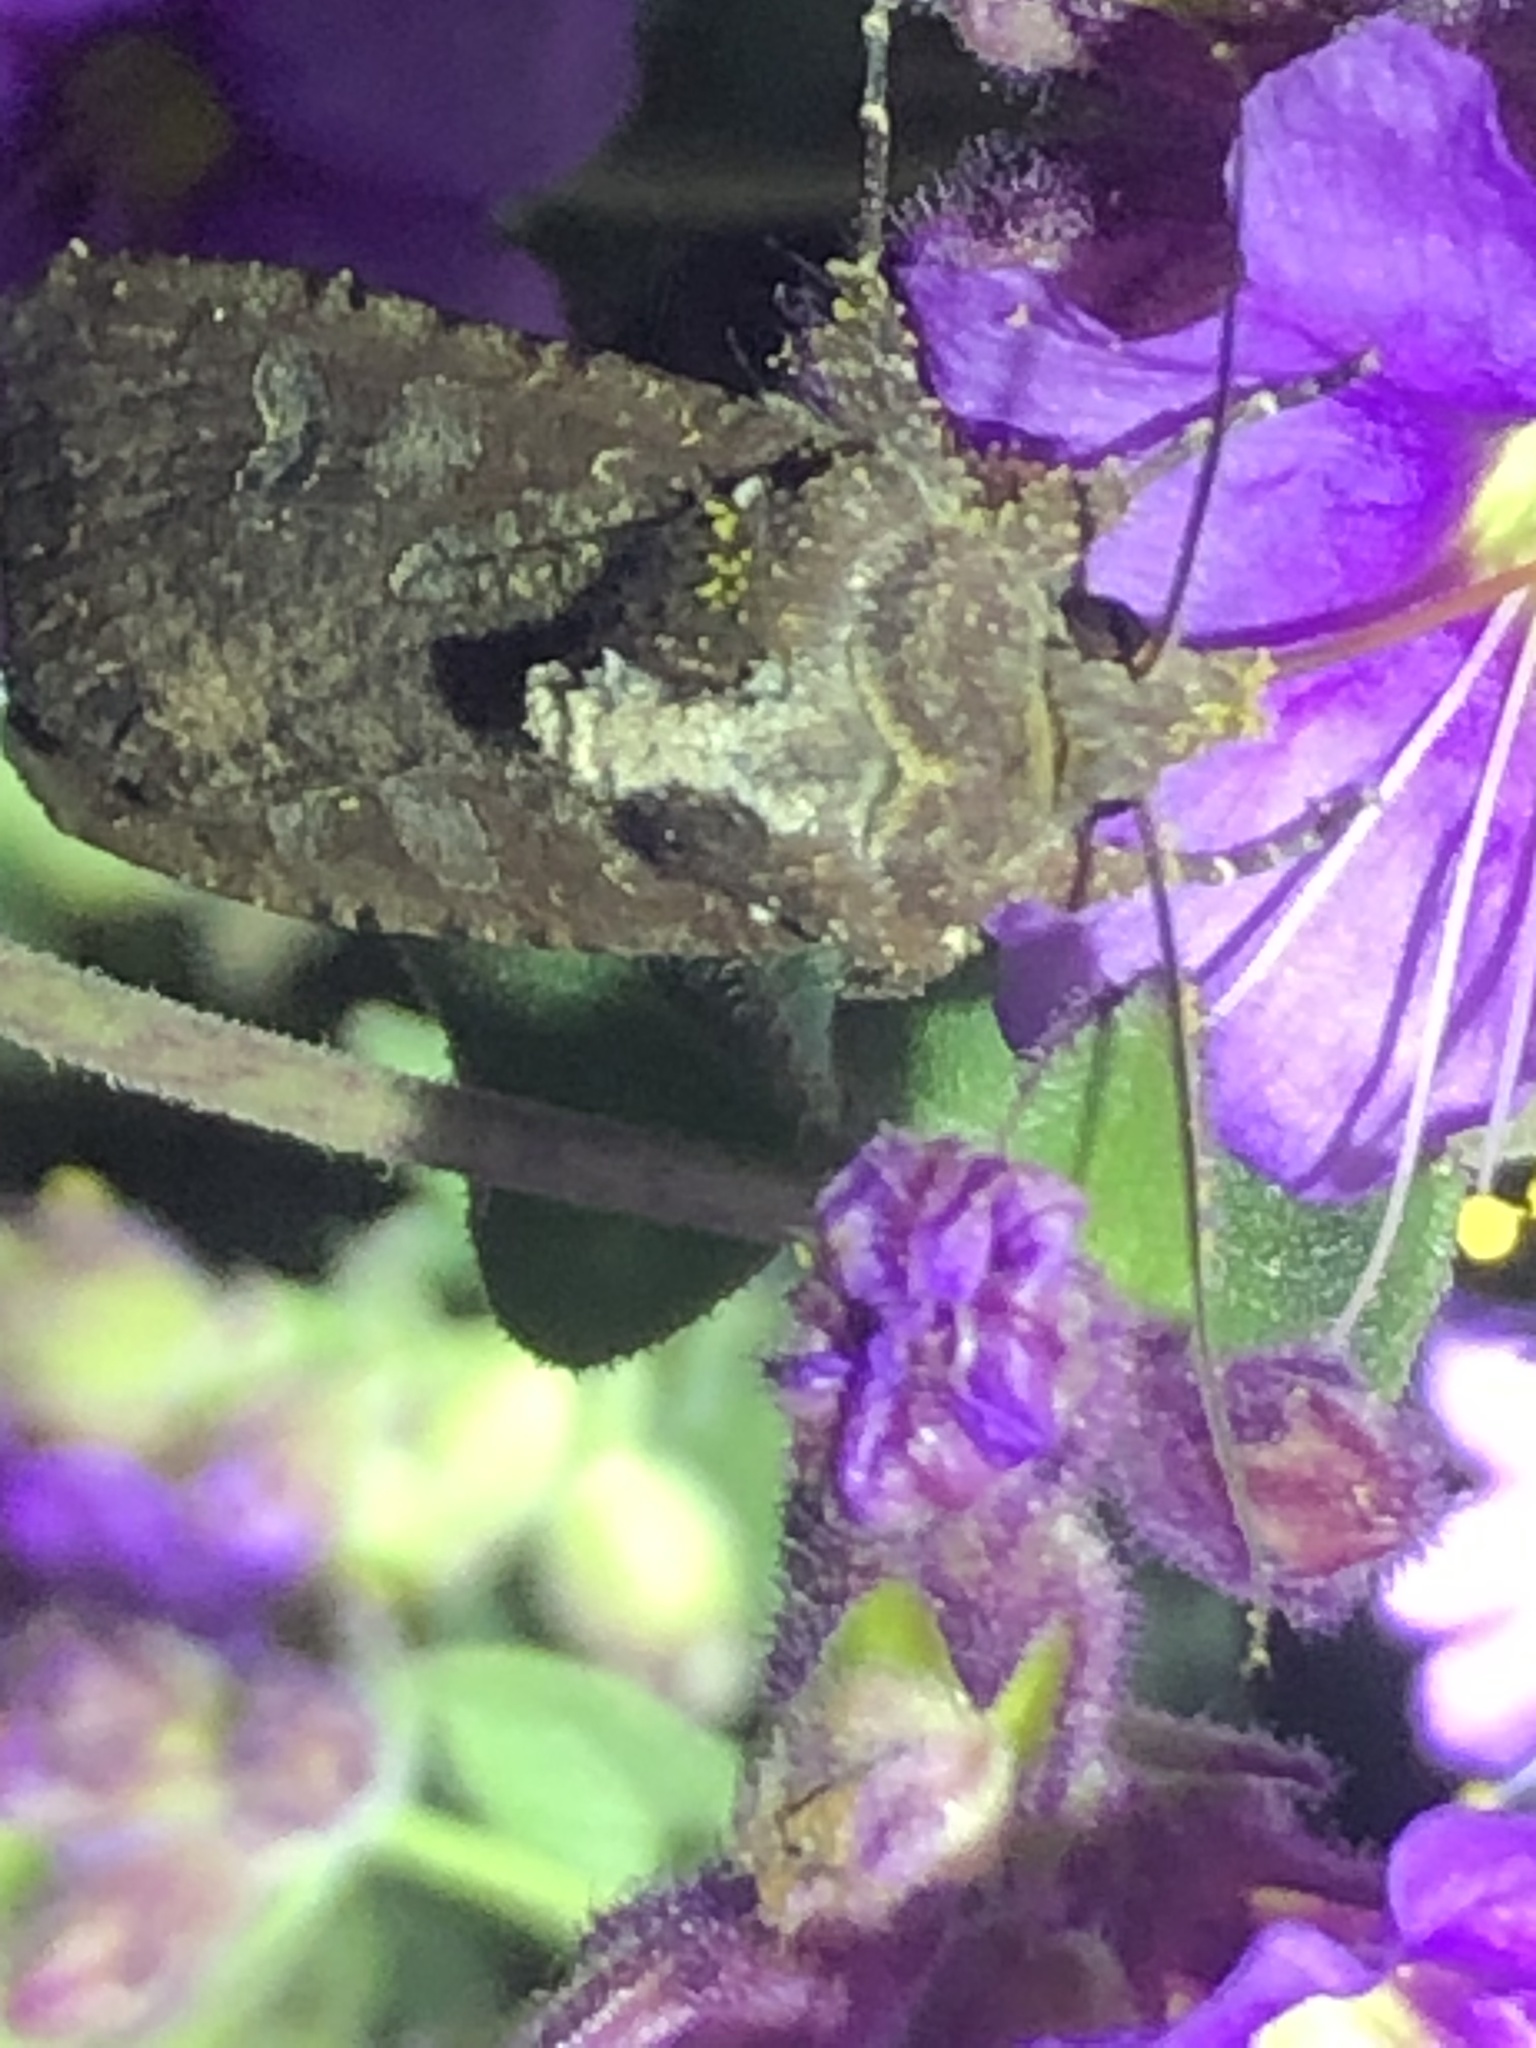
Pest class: cutworms